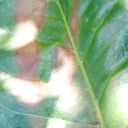
Label: Phoma